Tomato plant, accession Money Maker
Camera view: bottom (45 deg); turntable rotation: 210 degrees
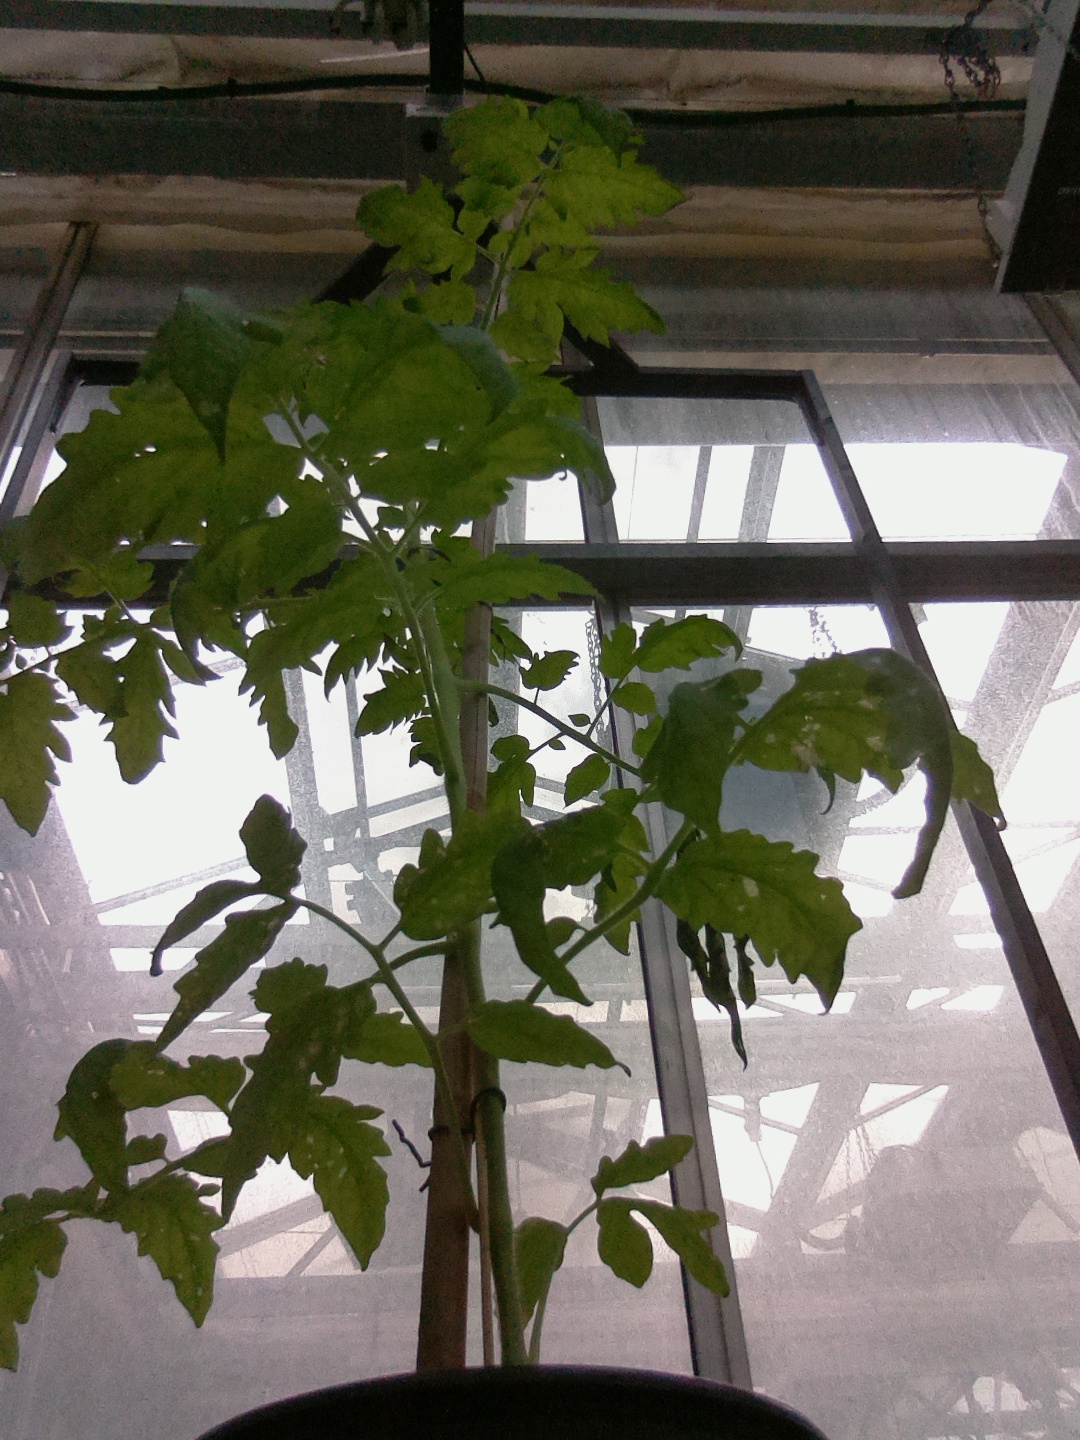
BBCH growth stage 20: First Side shoot start formed